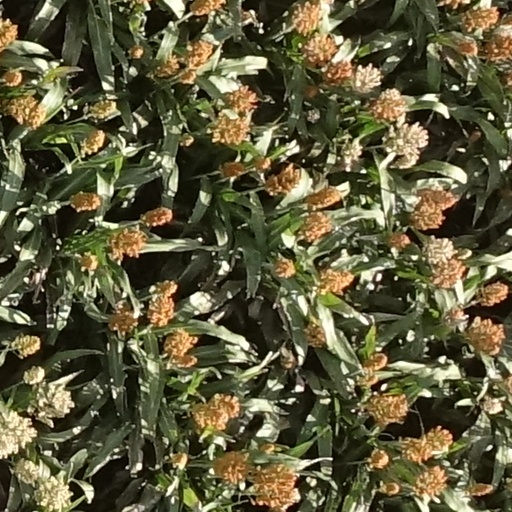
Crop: sorghum